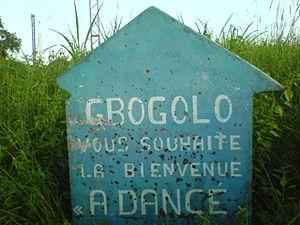
Gbogolo est une localité du centre de la Côte d'Ivoire et appartenant au département de Séguéla, Région du Worodougou. La localité de Gbogolo est un chef-lieu de communes dans le canton Tiéma. Le canton Tiéma comprend treize villages dans la sous-préfecture de Massala.